Captain Joy

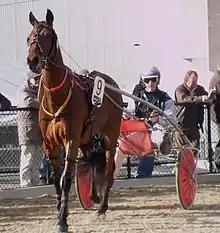
Captain Joy at Menangle

Captain Joy is a Standardbred pacing racehorse whose wins include 6 Group 1 victories including three Derbies, 13 consecutive wins as a 2 and 3 year old and a total of 26 wins through to the end of his 6 year old season.